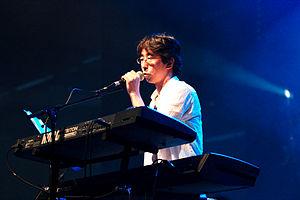
Noriyuki Iwadare (claviers), Shi On (chant), Wo-Lya (basse) et Yasufumi Fukuda (guitare) en concert à Japan Expo 2010 (Paris, France).